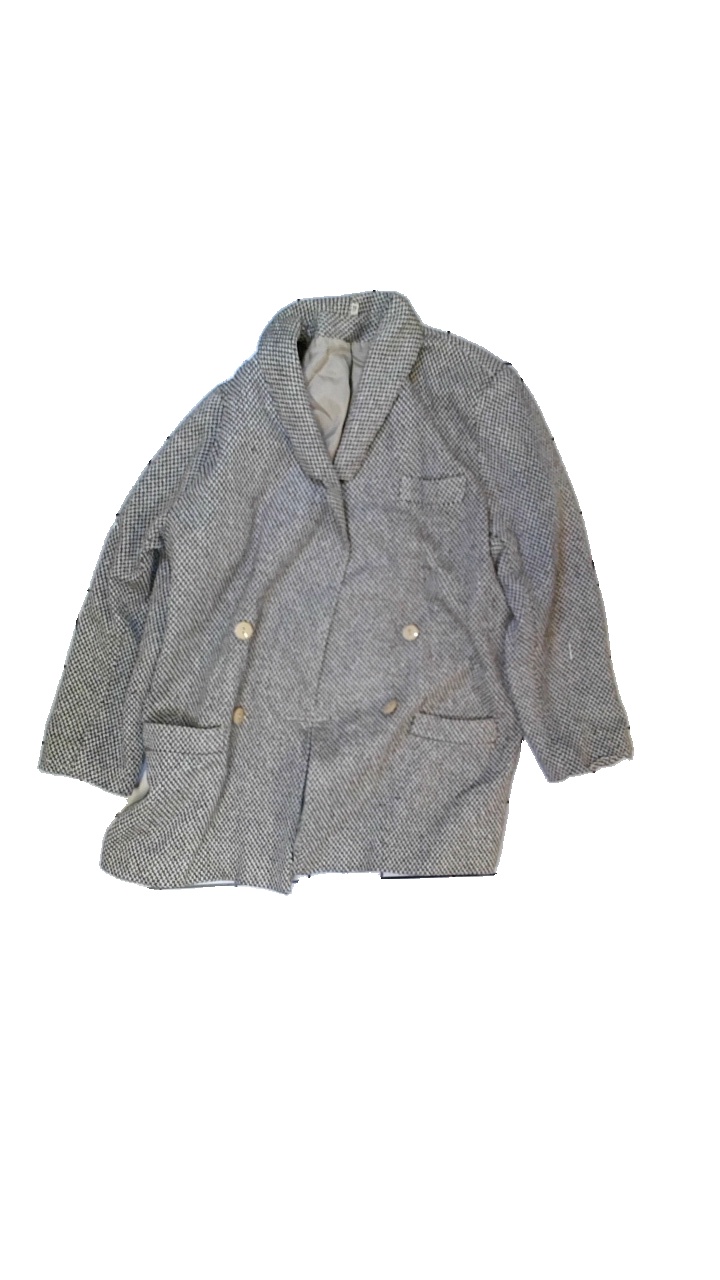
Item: Outerwear (Ladies)
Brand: Missing
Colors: Black, White, Grey
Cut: Regular
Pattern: Other
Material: outer: cotton; inner: nylon
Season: All
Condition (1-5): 3
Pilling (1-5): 4
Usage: Reuse
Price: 50-100